Melanie C

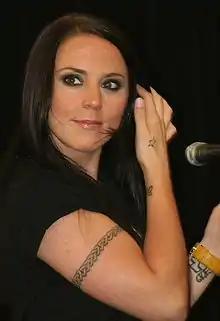
Chisholm in 2005

Chisholm has been open about her experiences with clinical depression and an eating disorder. She spoke of her eating disorder to "Contact Music", stating, "I'd hammered the gym for three hours a day. It was a way of running away, not thinking. I felt like a robot. When the papers started calling me 'Sumo Spice', I was only a size 10. But I was so upset by all the criticism, it got worse and I went up to a size 14." In a 2022 interview with "The Cut", Chisholm elaborated, "It took me such a long time to recover. I would never want to be arrogant enough to say I'm all better because I'm always aware that they could come back. I've really learned how to look after myself. Sometimes, a healthy work-life balance is impossible to maintain. There are times, if I'm very tired or work's very stressful, I can feel things slipping. We all talk about self-care, but it is so vital for me to keep me on track with everything".